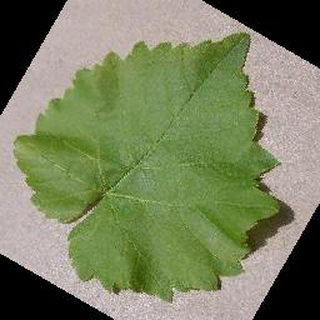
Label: healthy_grape